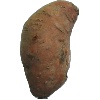
Label: Potato Sweet 1